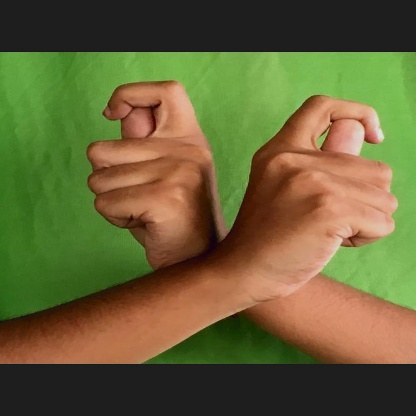
Mudra: Berunda